Answer in natural language. Which object is closer to silver three-legged stool, countertop c x or blurry image? Choose between the following options: countertop c x or blurry image
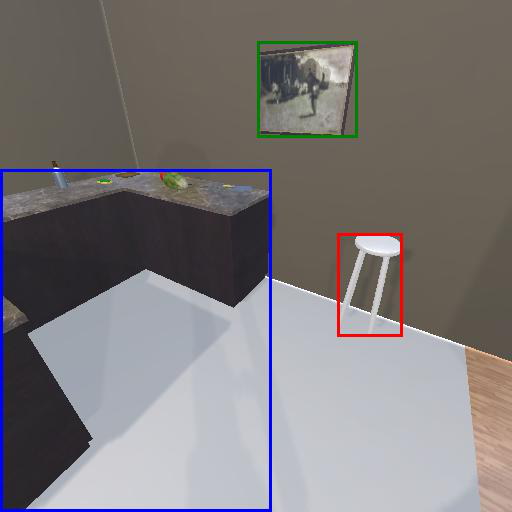
<answer>blurry image</answer>